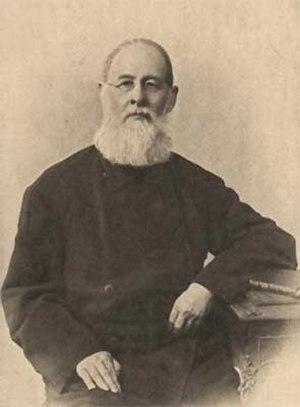
Alexeï Alexandrovitch Kozlov est un philosophe spiritualiste russe né le 20 février 1831 à Moscou et mort le 12 mars 1901 à Saint Pétersbourg. Il défend une position philosophique qu'il nomme lui-même « panpsychisme » ou « monisme pluraliste » et qu'il expose dans la première revue russe de philosophie, Философский трехмесячник, dont il est l'éditeur. Il est considéré comme le fondateur en Russie du mouvement « néo-leibnizien », réactualisant la monadologie de Leibniz ainsi que la pensée de Rudolf Lotze et Gustav Teichmüller.